Thompson Dagnall

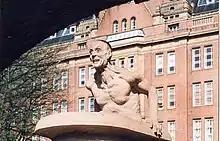
Archimedes Statue, Manchester

Born in Liverpool on 15 February 1956, he attended Liverpool and Brighton Polytechnics before gaining an MA at Chelsea College in 1979.